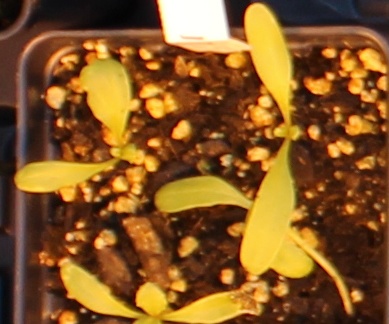
Label: Sugar beet